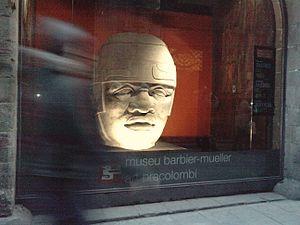
Le musée Barbier-Mueller, fondé en 1977, est aujourd'hui installé au numéro 10 de la rue Jean-Calvin, au cœur de la vieille-ville de Genève.